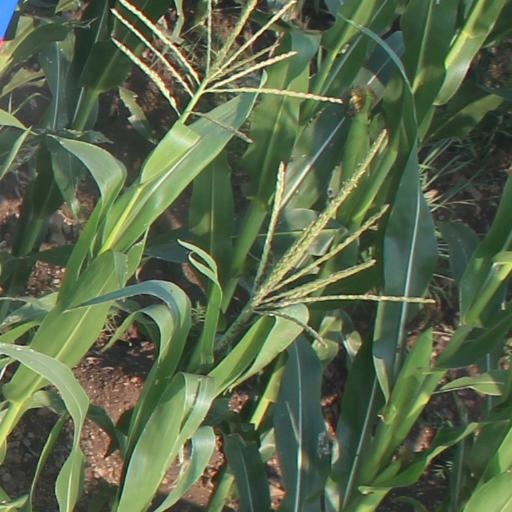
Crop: maize; corn